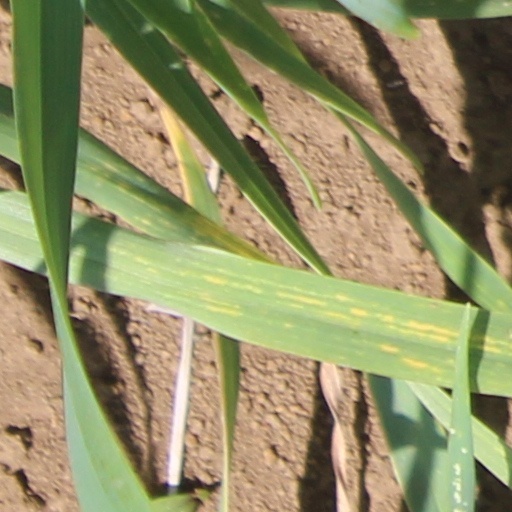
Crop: wheat